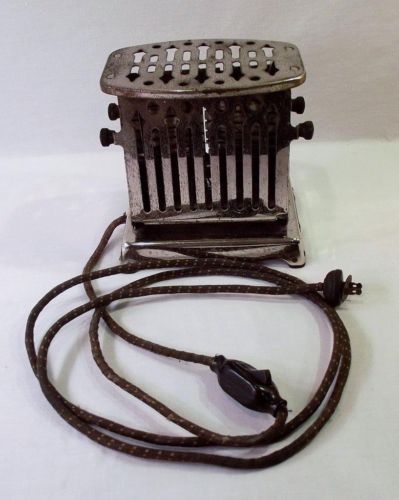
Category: toaster